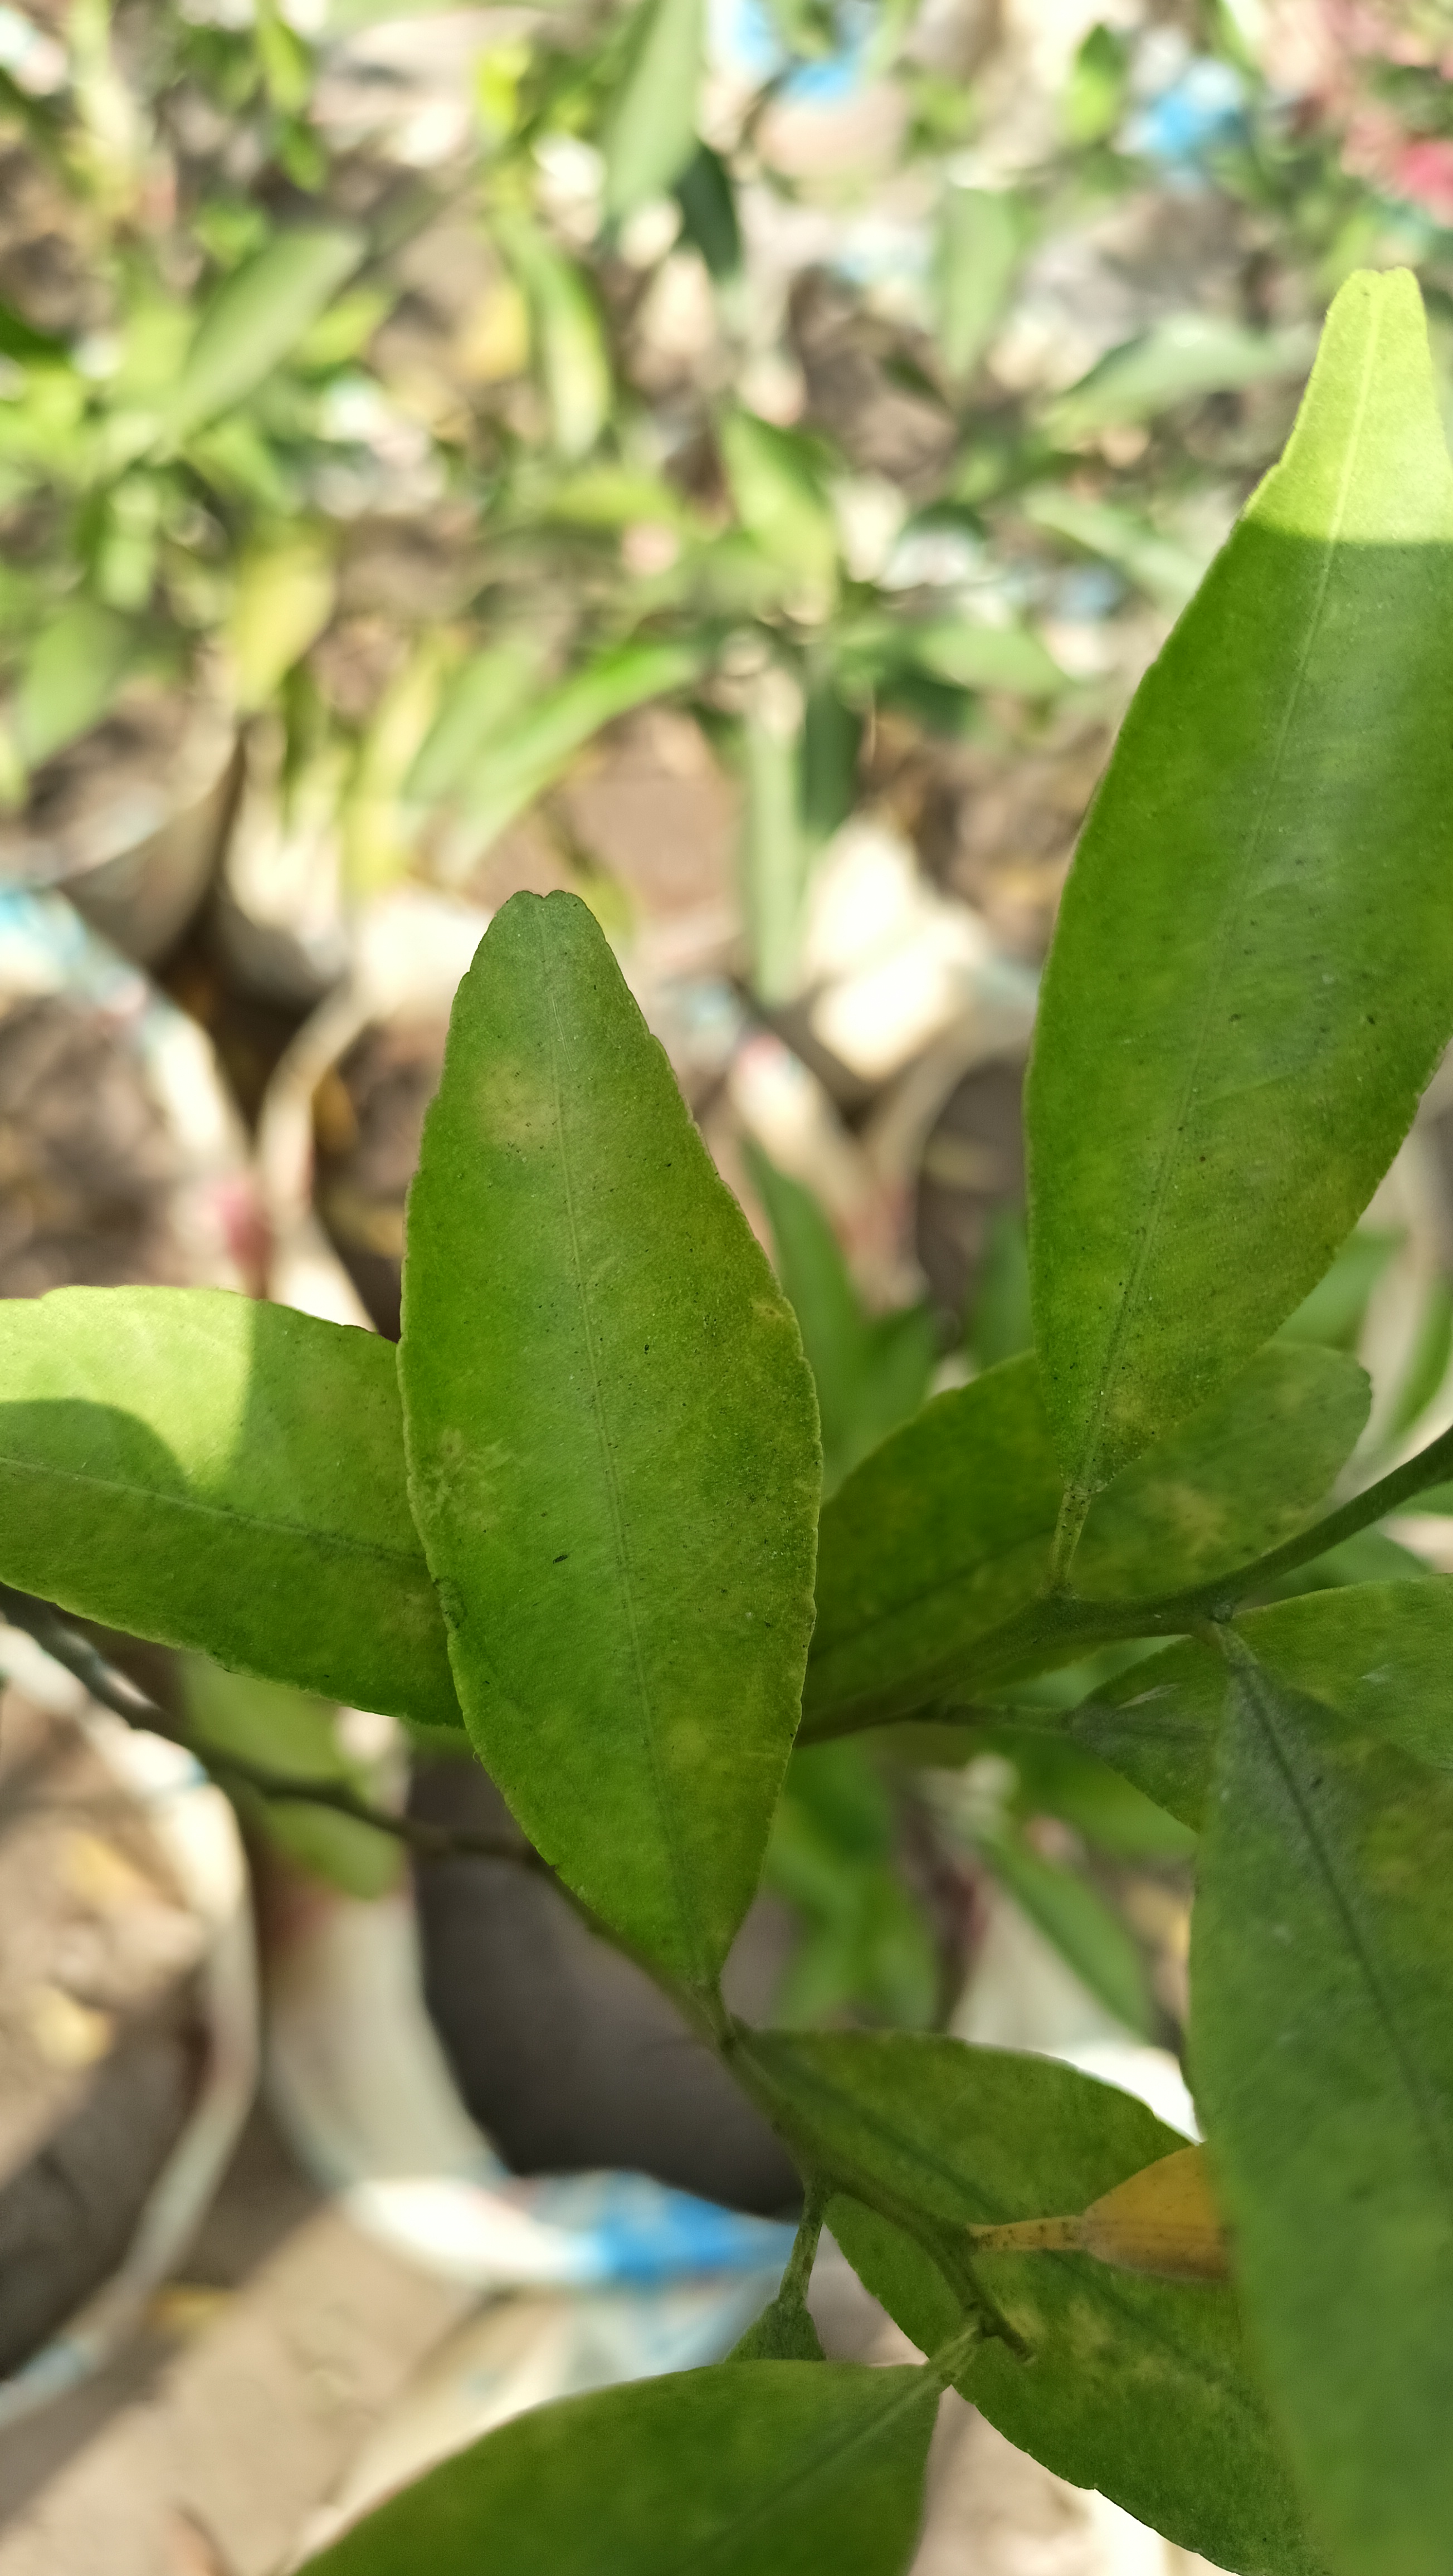
Mandarin leaf variety: Mandaring